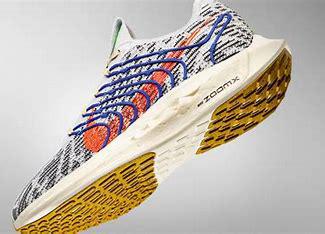
Brand: Nike
Model: Pegasus Turbo Next Nature